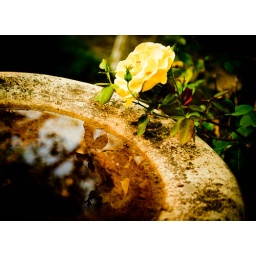
rose admires its beauty in a bird bath